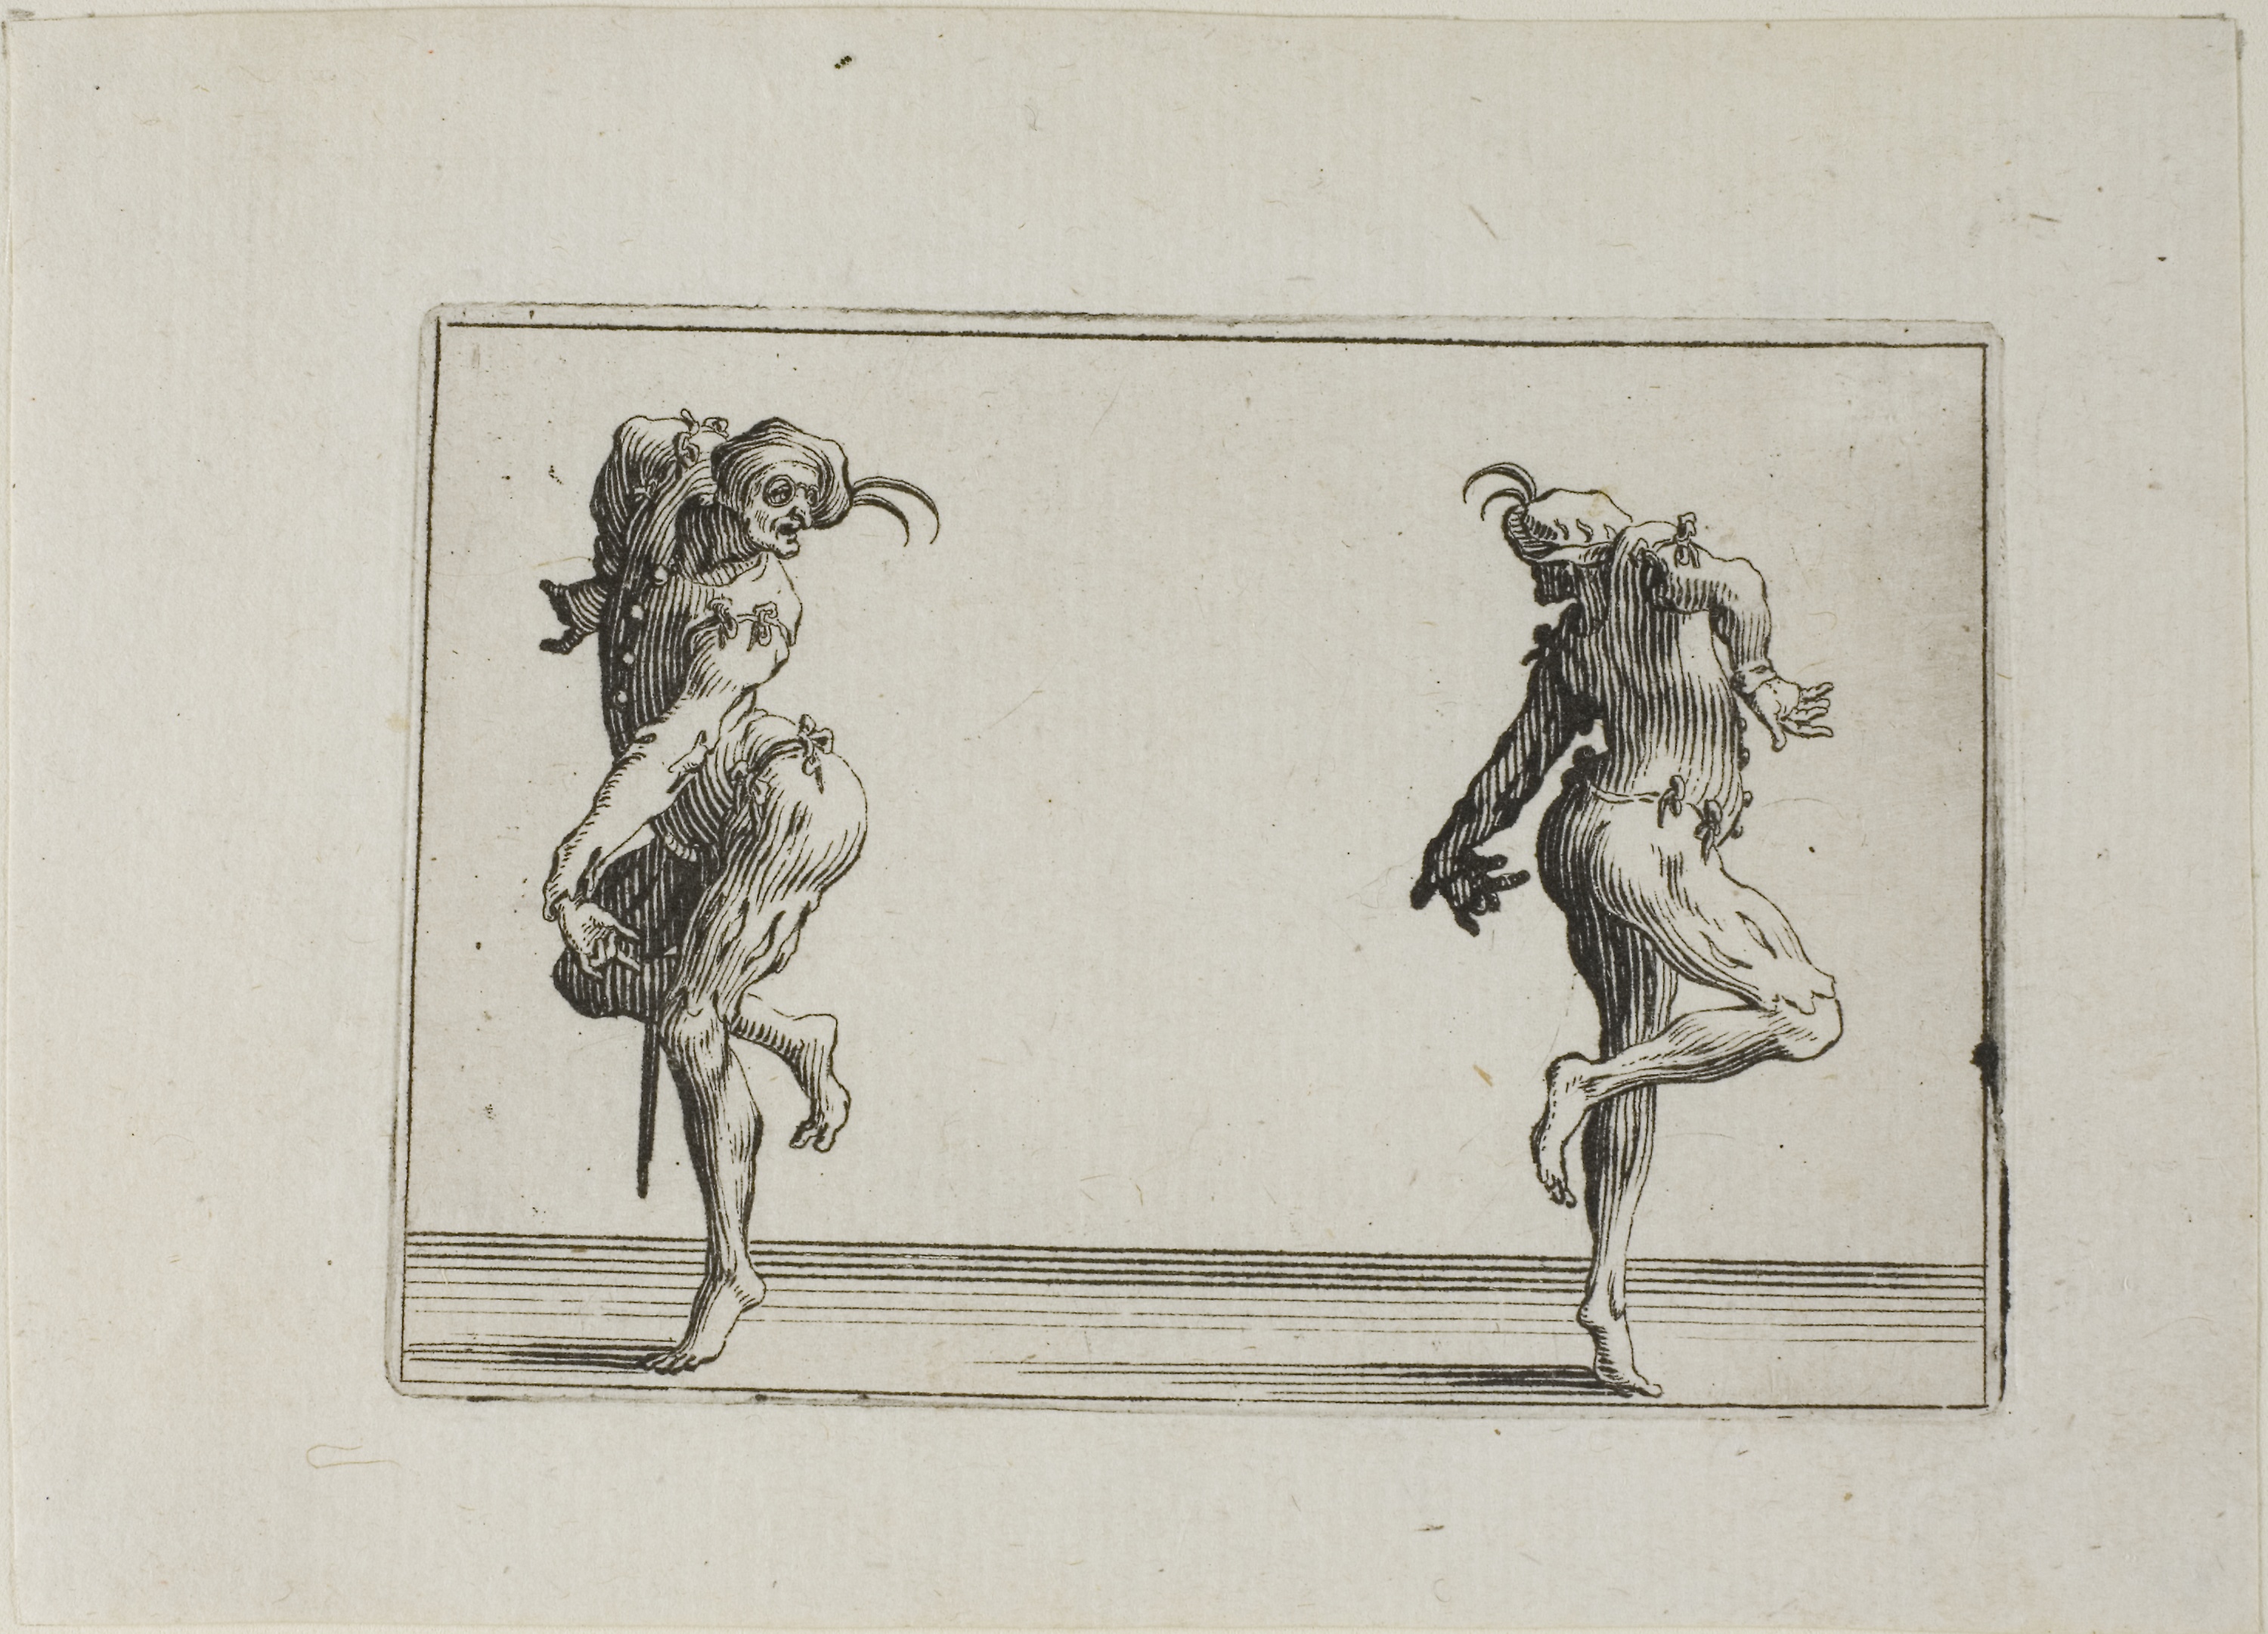
art, drawing, horse like mammal, figure drawing, artwork, sketch, visual arts, illustration, font